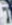
Number: 7